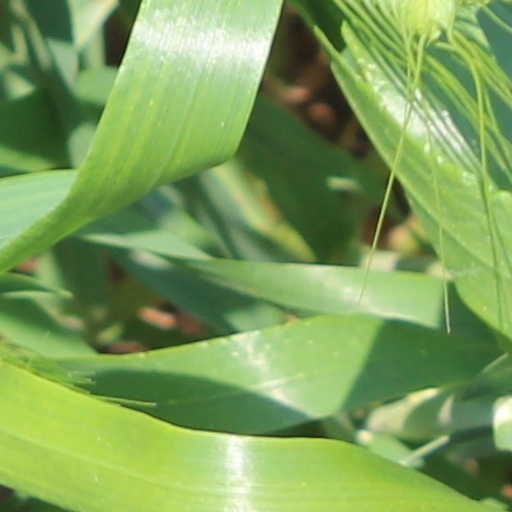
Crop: wheat